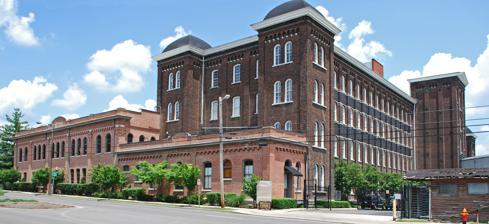
Building: Tennessee Manufacturing Company
Country: United States of America
Year built: 1871
United States historic place Tennessee Manufacturing Company U.S. National Register of Historic Places The Tennessee Manufacturing Company in 2010 Show map of Tennessee Show map of the United States Location 1400 Eighth Ave., N, Nashville, Tennessee Area 20.5 acres (8.3 ha) Built 1871 ( 1871 ) Architectural style Italianate, 20th Century Industrial NRHP reference No. 99000759 Added to NRHP June 25, 1999 The Tennessee Manufacturing Company is a complex of six historic buildings in Nashville, Tennessee , USA. They were built from 1869 to 1953. The company was founded by Samuel Morgan . The buildings have been listed on the National Register of Historic Places since June 25, 1999. References